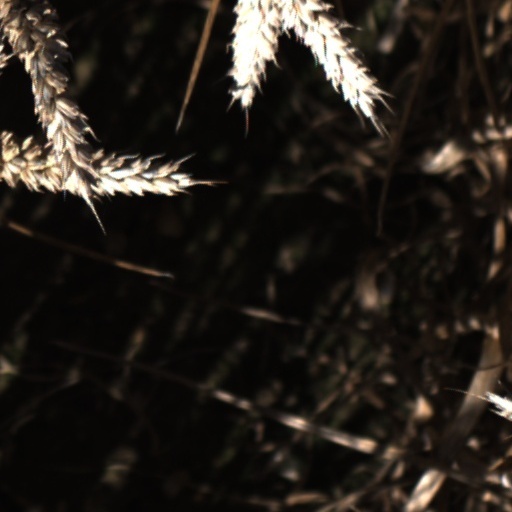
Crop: wheat